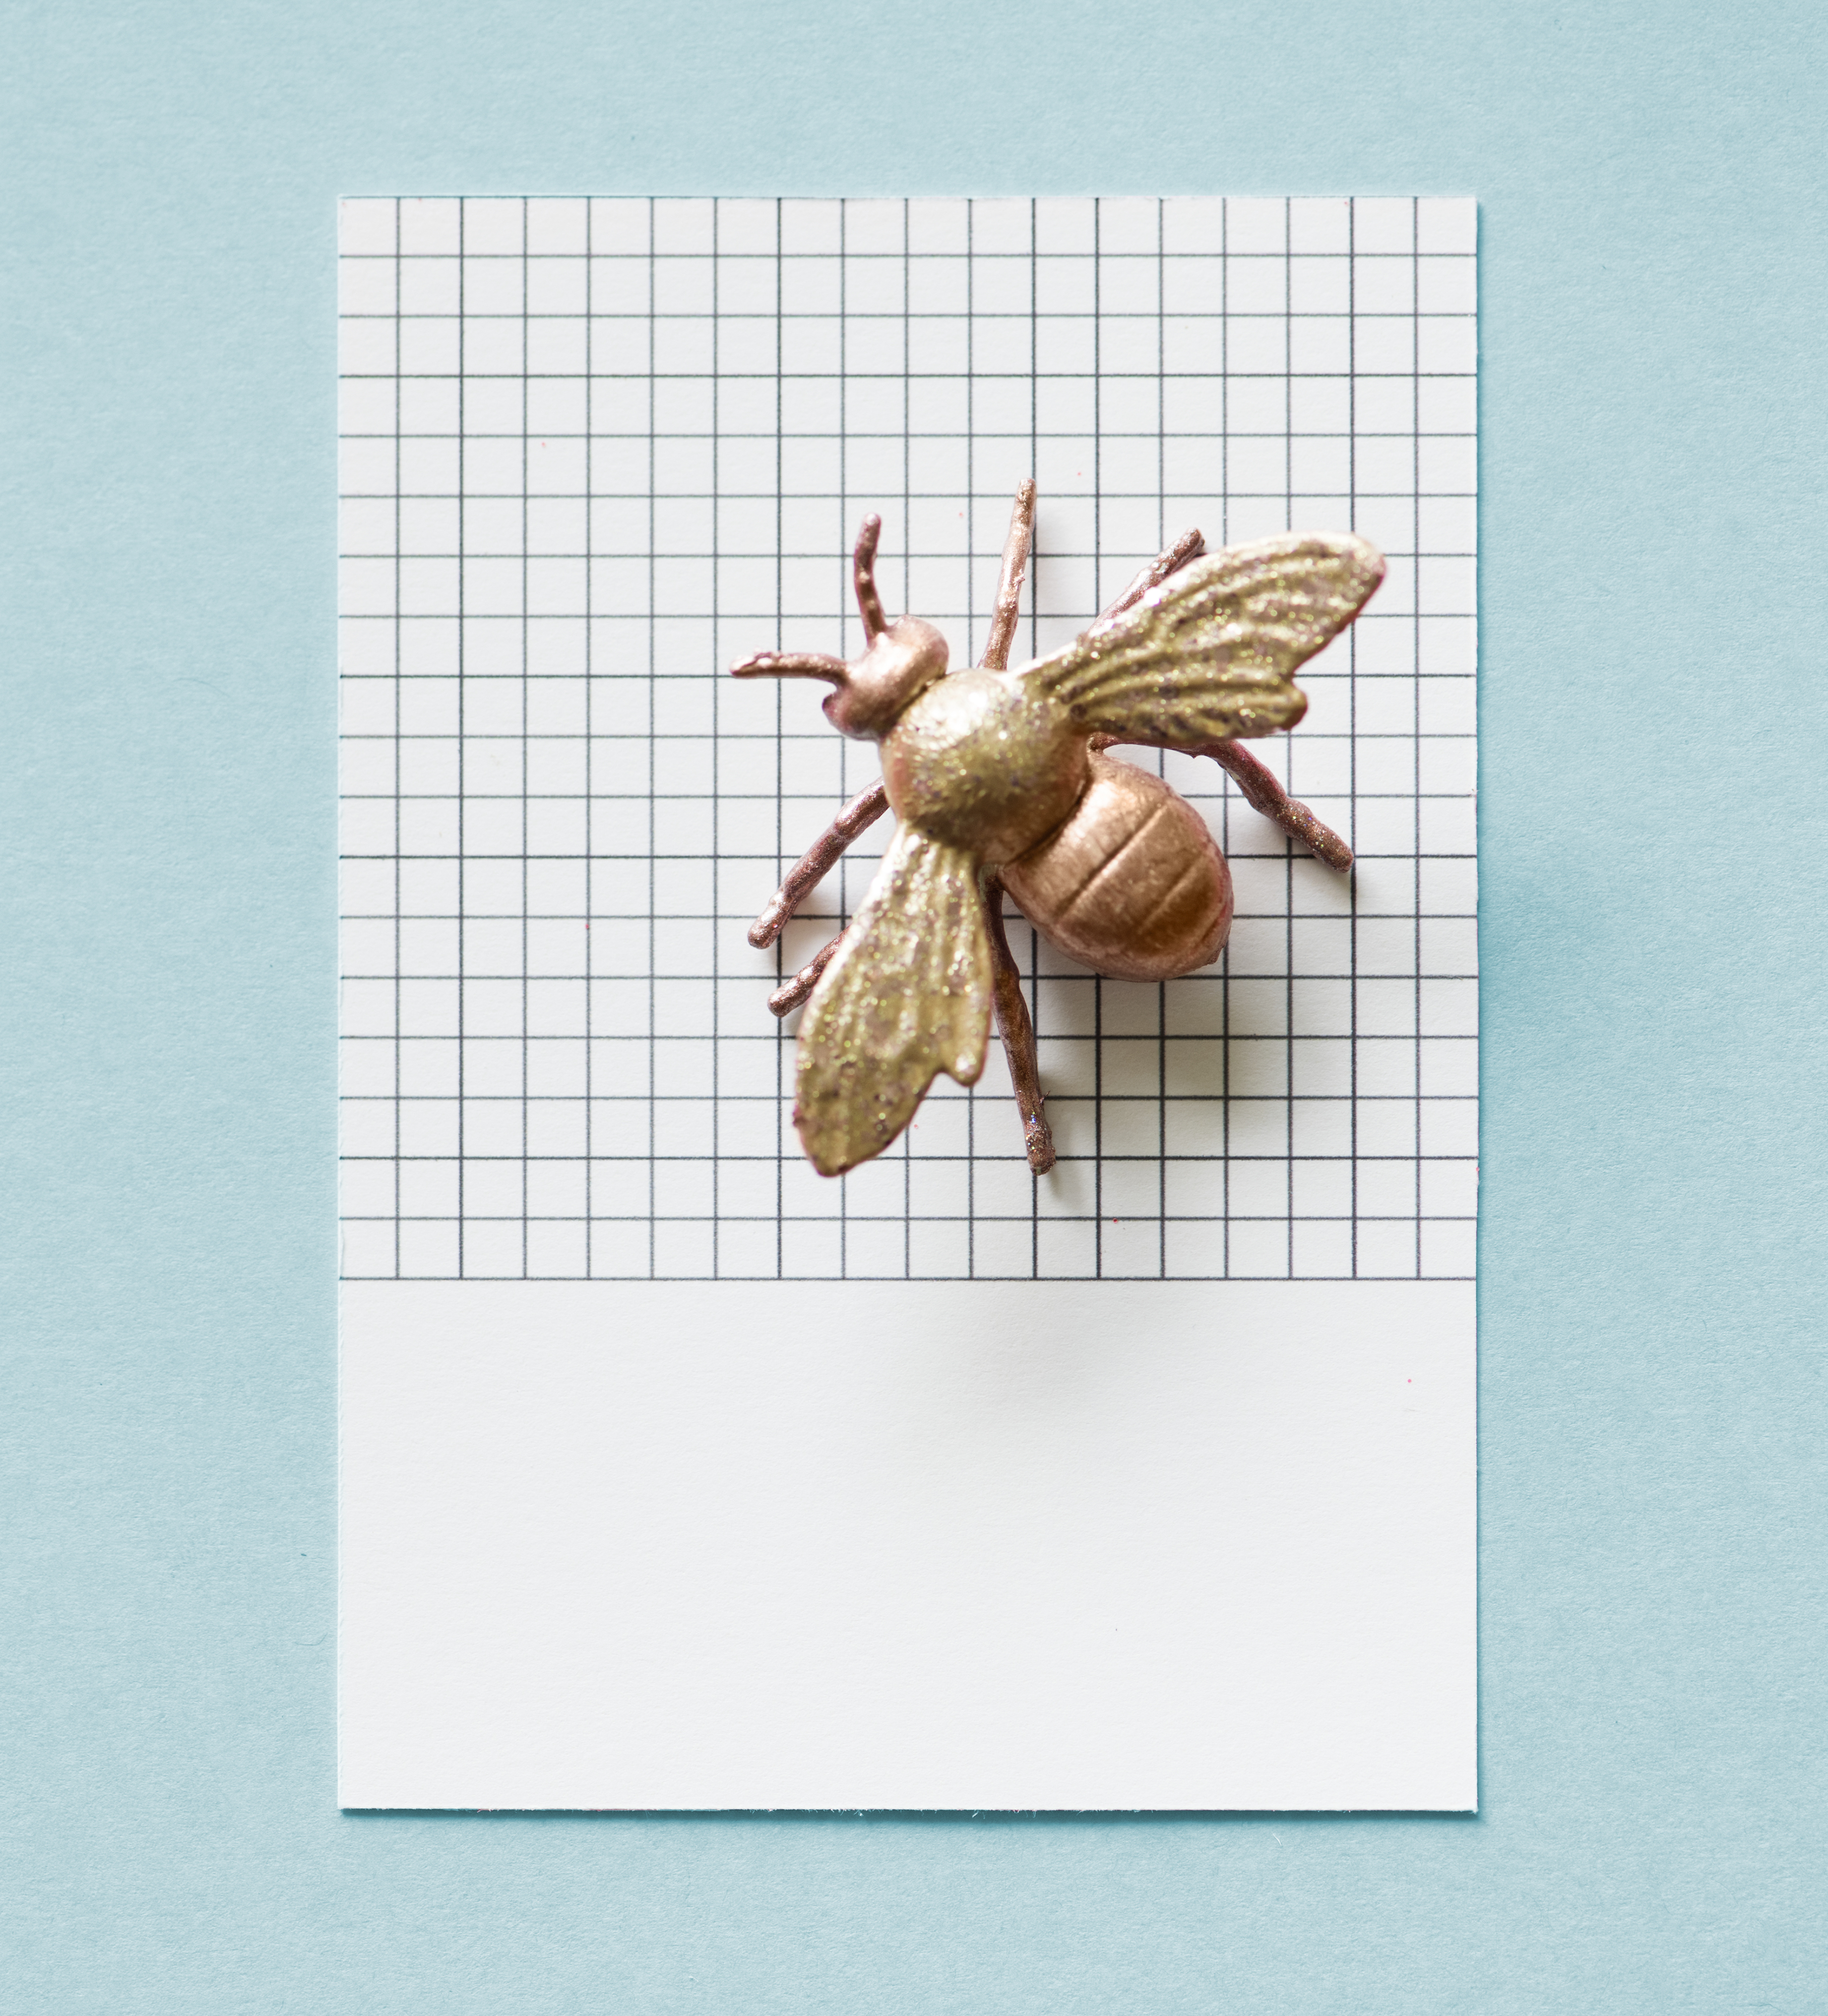
abstract, animal, apper, background, blue, brown, bug, card, colorful, concept, creative, decoration, figure, fly, fun, green, insect, joy, little, mini, miniature, model, paper, pattern, pink, play, shape, small, symbol, textured, tiny, toy, fauna, invertebrate, pest, organism, arthropod, membrane winged insect